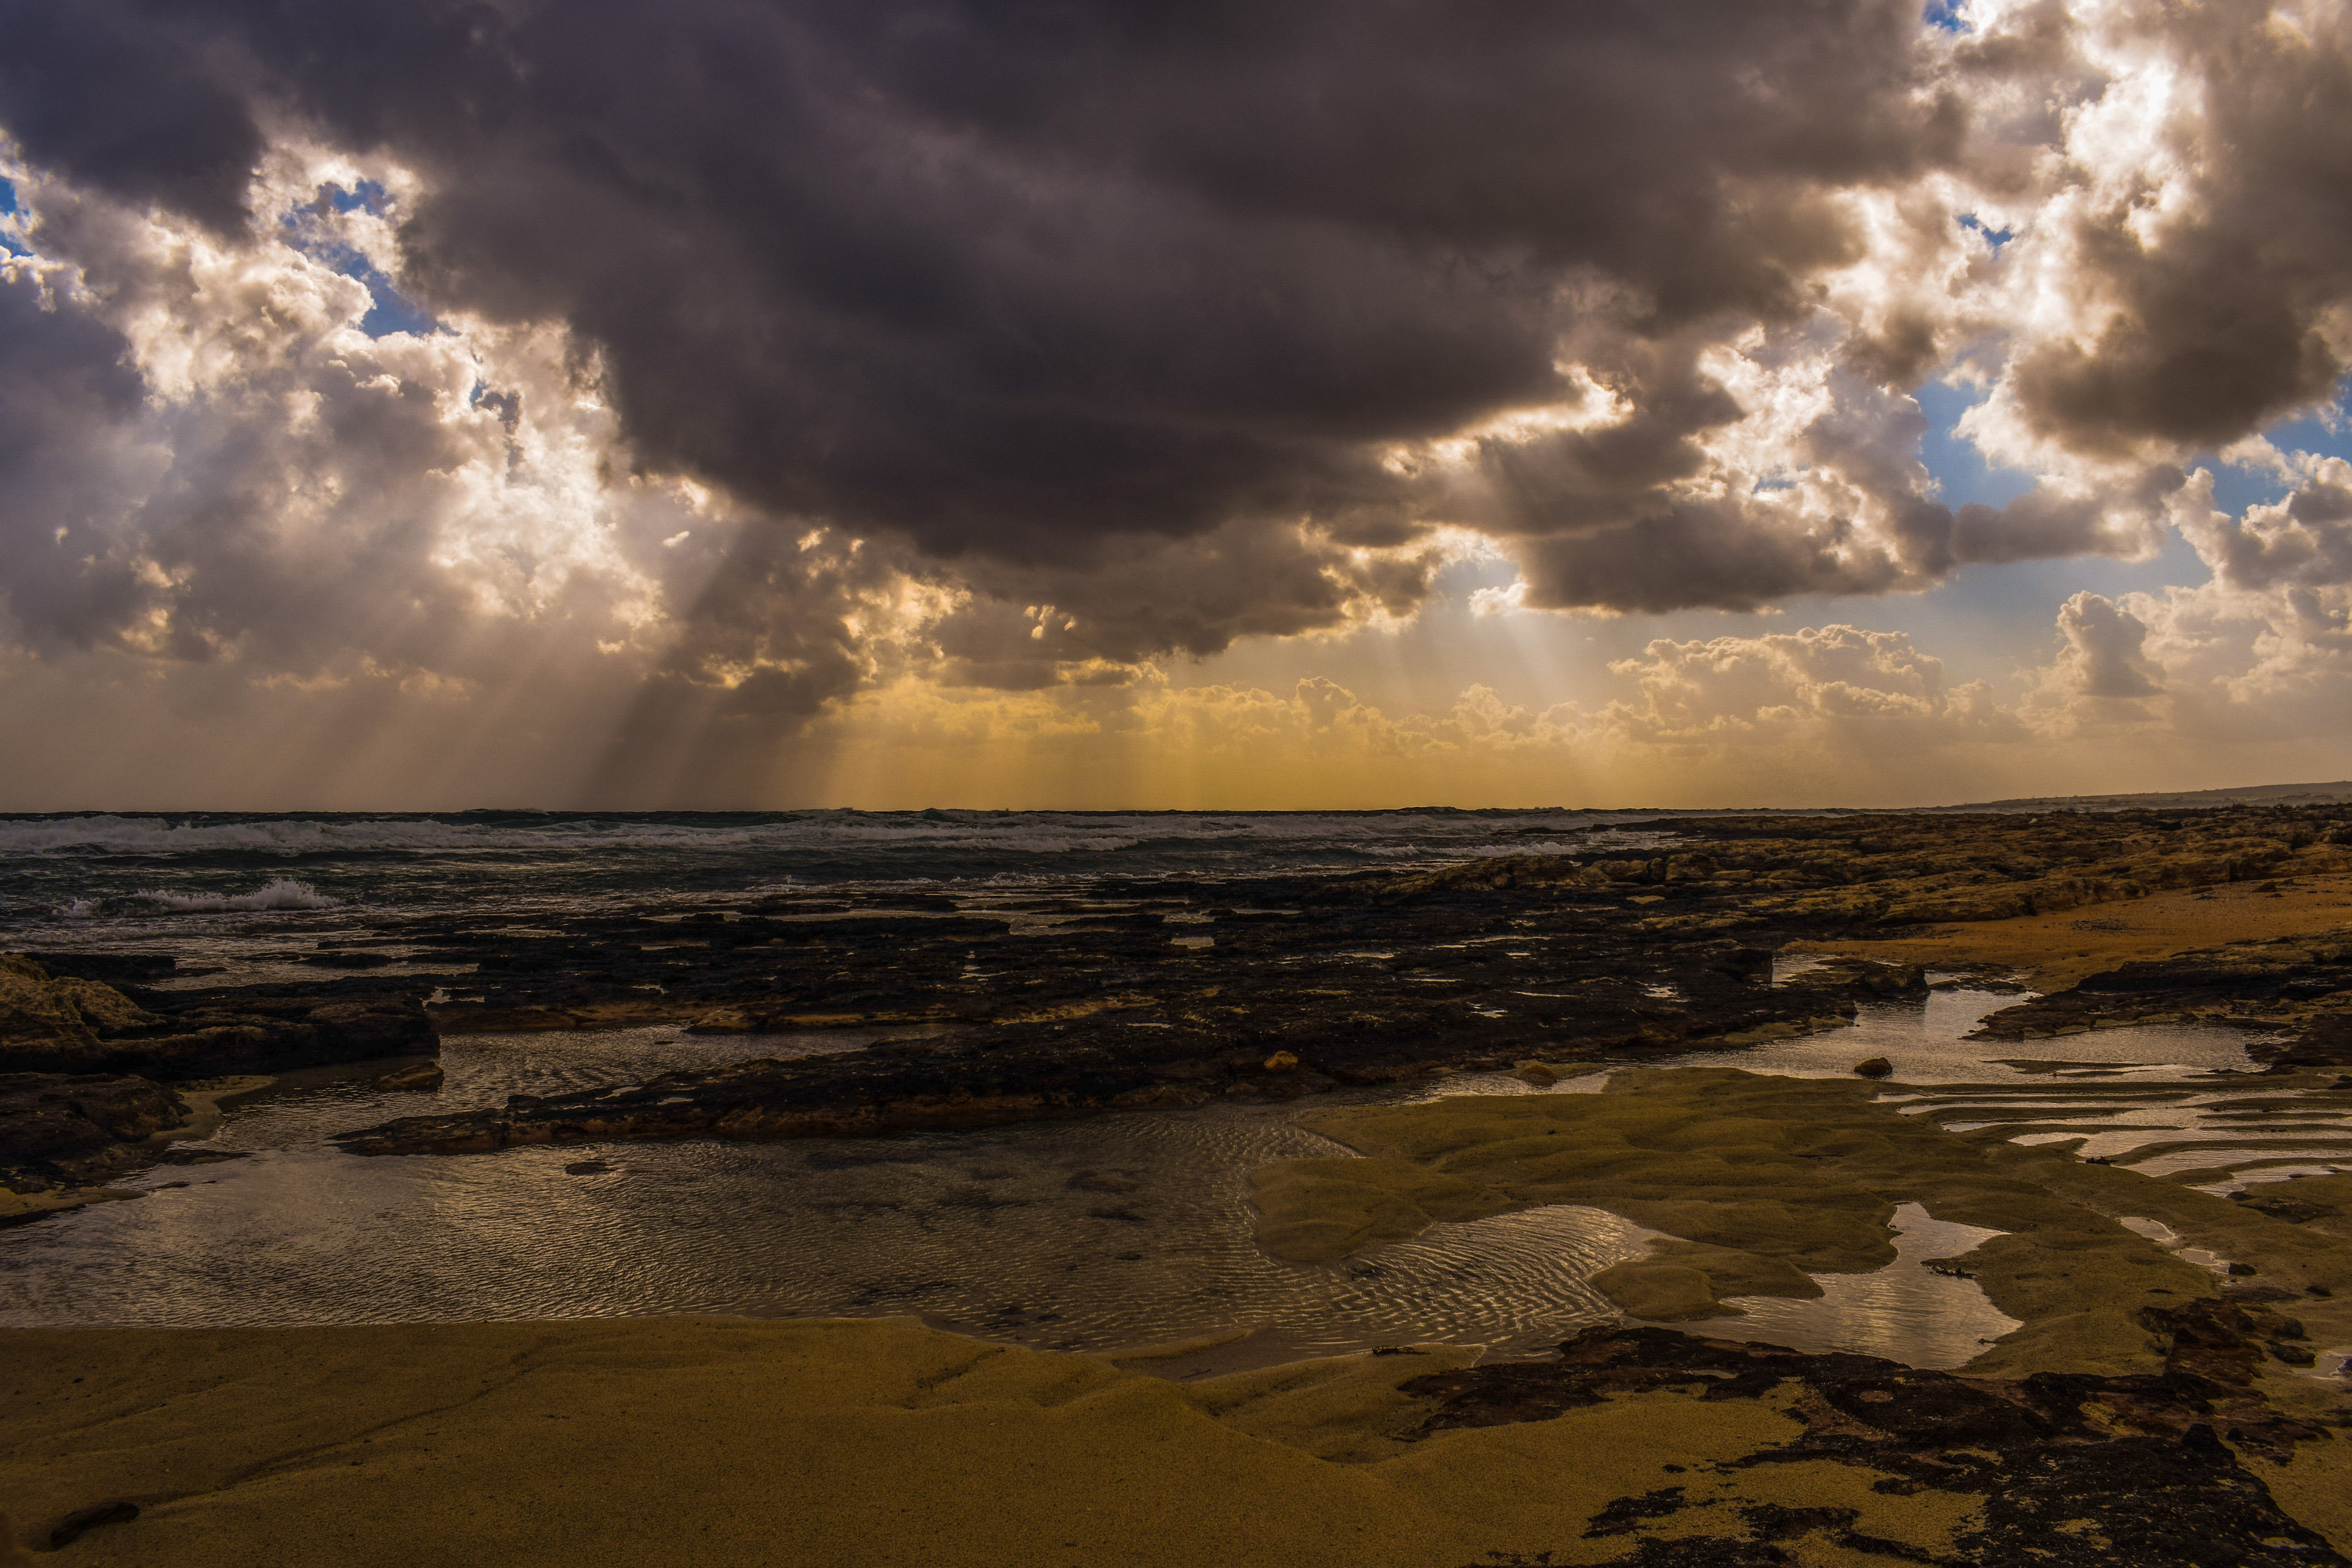
beach, landscape, sea, coast, water, nature, sand, ocean, horizon, winter, light, cloud, sky, sunrise, sunset, sunlight, morning, shore, wave, dawn, atmosphere, tide, dusk, evening, reflection, scenic, scenery, calm, body of water, clouds, wetland, cyprus, sunbeam, phenomenon, meteorological phenomenon, mudflat, ayia thekla